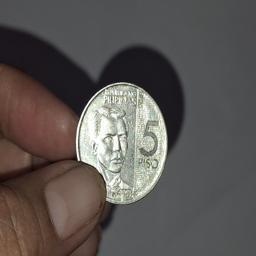
Label: 5_New_Front